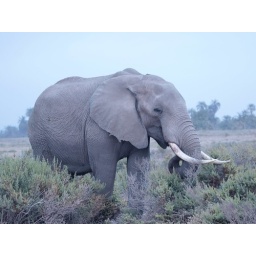
elephant in bushes walking